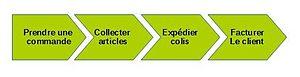
Processus d'affaires commande client
Un processus d'affaires, également appelé processus métier ou processus d'entreprise ou processus opérationnel, désigne un ensemble d'activités corrélées ou en interaction qui contribue aux finalités des affaires d'une organisation. Il peut être structuré en procédés d'affaires, c'est-à dire selon ISO 19510 en un ou plusieurs ensembles définis d'activités qui représentent les étapes nécessaires pour atteindre des objectifs relatifs aux affaires, y compris les flux et utilisations d'informations et de ressources.